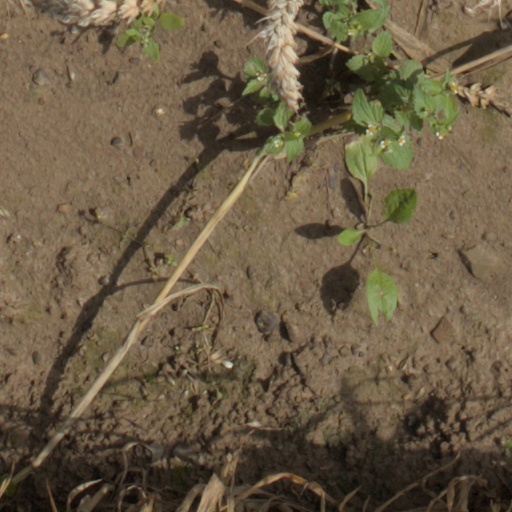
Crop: wheat